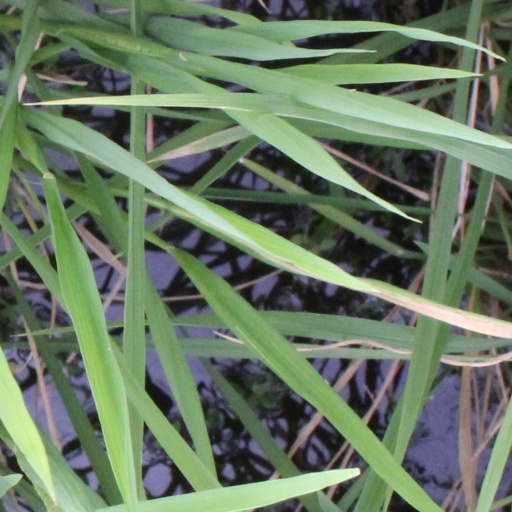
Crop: rice